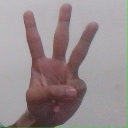
अक्षर: व